Walker Mountain Cluster

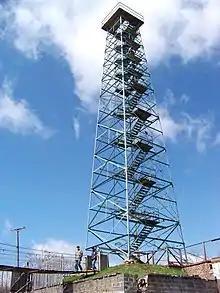
Big Walker Mountain Fire Tower

The cluster extends along Walker Mountain from its southern end near Rural Retreat, Virginia to its northern end near Pulaski, Virginia. Recent maps identify the mountain as “Walker Mountain”, but it is often referred to by the name “Big Walker Mountain”.